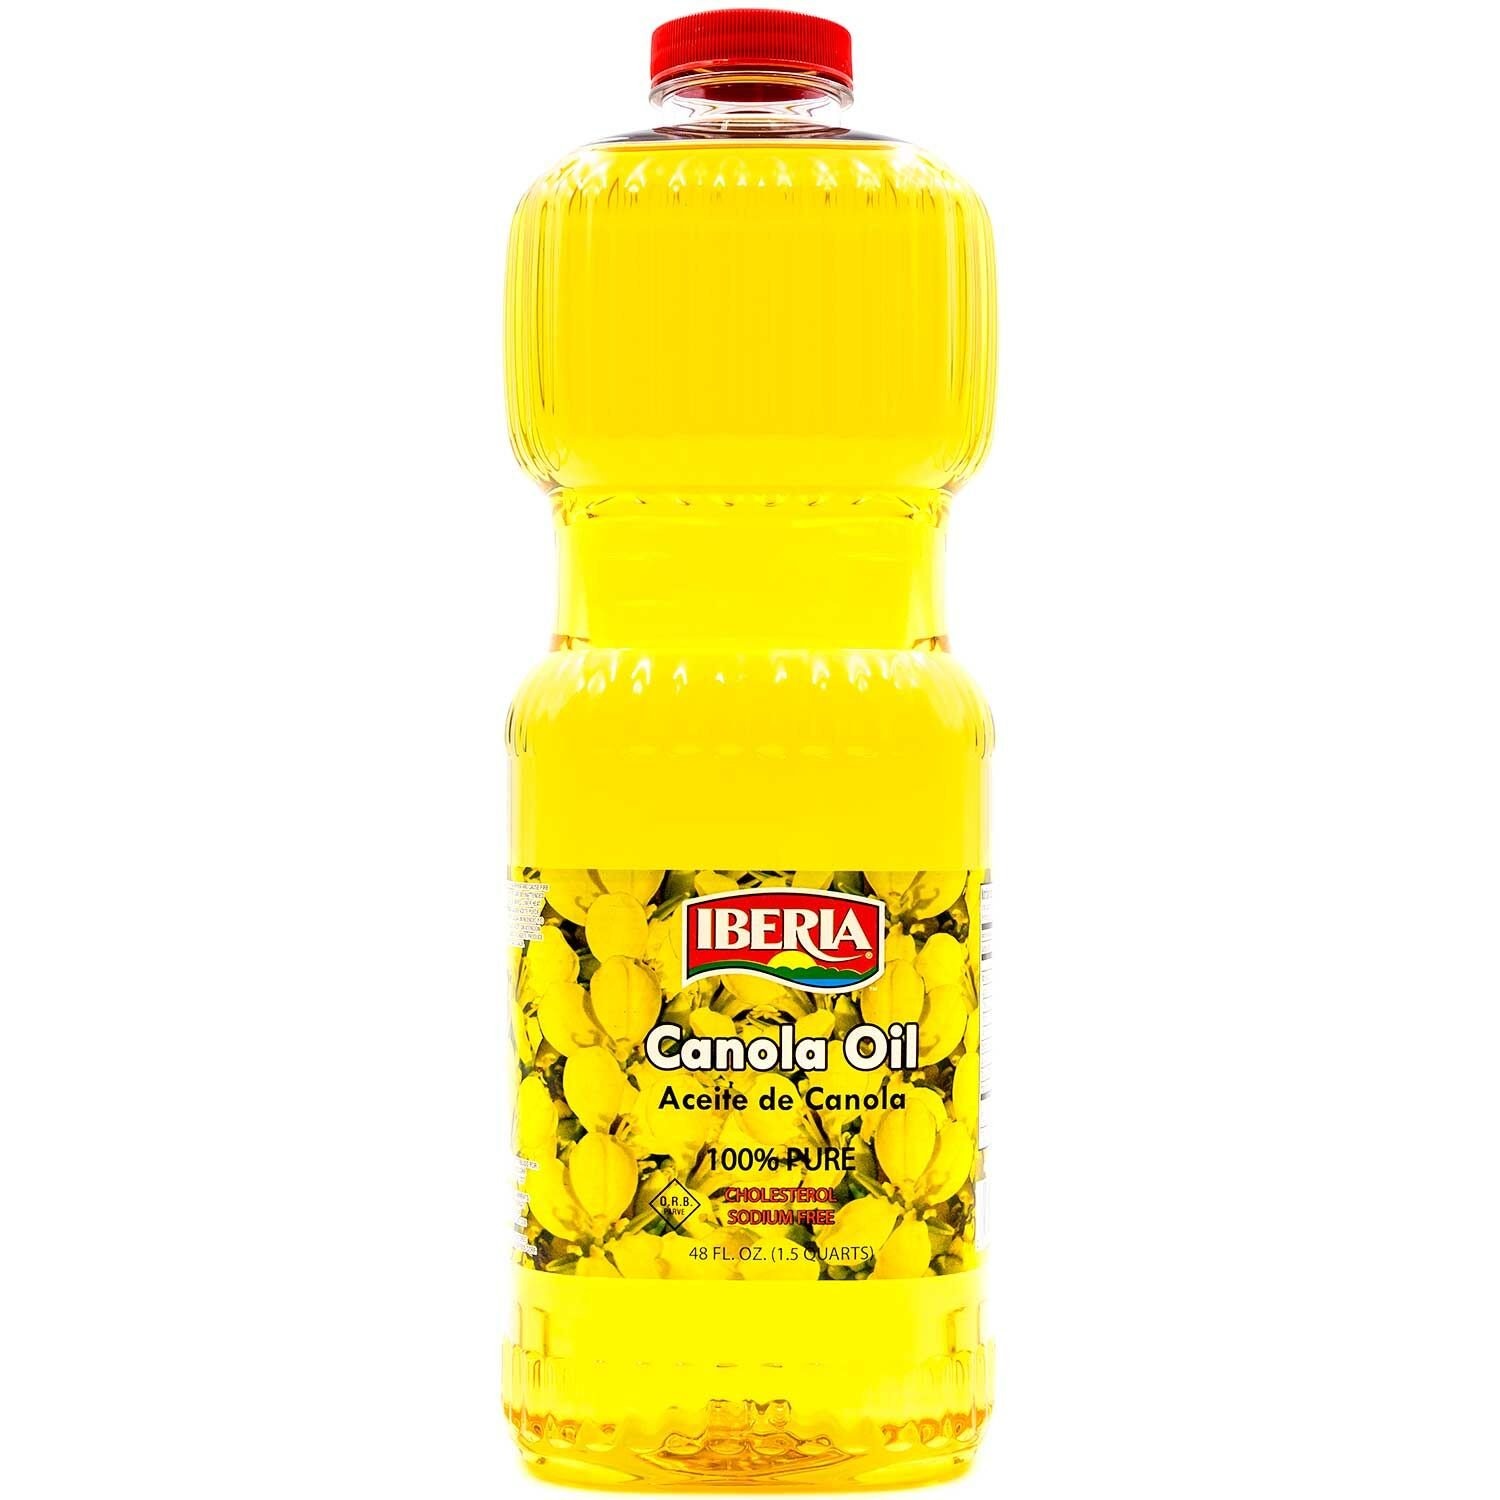
Item Name: Iberia Canola Oil, 48 Ounce
Bullet Point 1: From cooking to baking, sauteing to stir-frying, Iberia canola oil is great for all of your kitchen needs!
Bullet Point 2: It has a neutral taste and high heat tolerance that's suitable for anything, including grilling and frying.
Bullet Point 3: It can also be used to make salad dressings, sauces, and marinades.
Bullet Point 4: Low unsaturated fat and high amount of healthy omega-3 and omega-6 fatty acids
Bullet Point 5: an indispensable ingredient for your pantry.!
Value: 48.0
Unit: Fl Oz

Price: 10.9